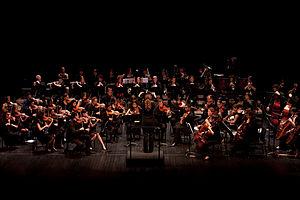
L'Orchestre universitaire de Strasbourg (OUS) en concert à l'Auditorium de la Cité de la musique et de la danse de Strasbourg en avril 2011.
L’Orchestre universitaire de Strasbourg est un orchestre constitué sous la forme d'une structure associative de type loi 1908, qui concentre la majorité de ses activités dans l'agglomération strasbourgeoise, le Bas-Rhin et l'Alsace. Régulièrement, l'orchestre se produit dans le reste de la France ou dans d'autres pays d'Europe à l'occasion d'échanges, de tournées ou de festivals internationaux.